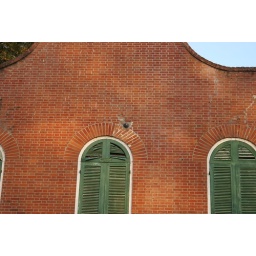
This is a cannon ball lodged over the upper middle window from 1863.